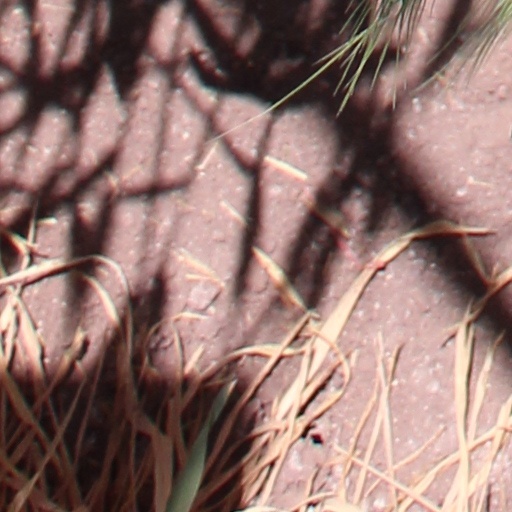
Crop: wheat